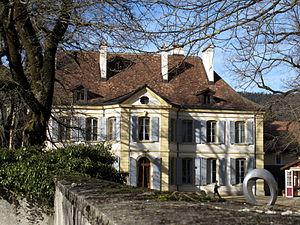
Môtiers, maison d'Ivernois
Cette liste présente les biens culturels d'importance nationale dans le canton de Neuchâtel. Cette liste correspond à l'édition 2009 de l'Inventaire Suisse des biens culturels d'importance nationale pour le canton de Neuchâtel. Il est trié par commune et inclus : 90 bâtiments séparés, 17 collections et 23 sites archéologiques.